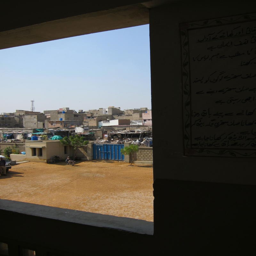
the slum from the school 's window .